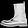
Label: Ankle boot